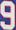
Number: 9